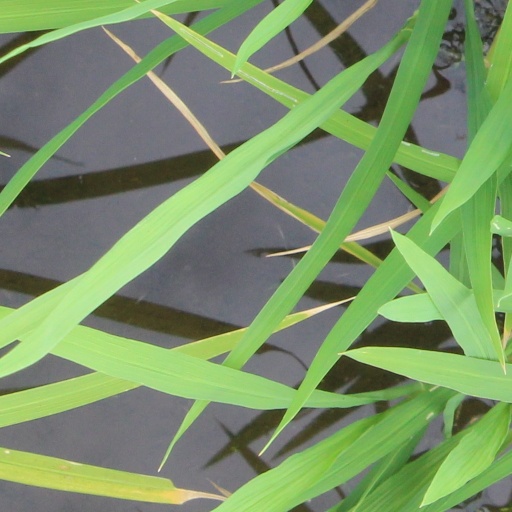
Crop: rice